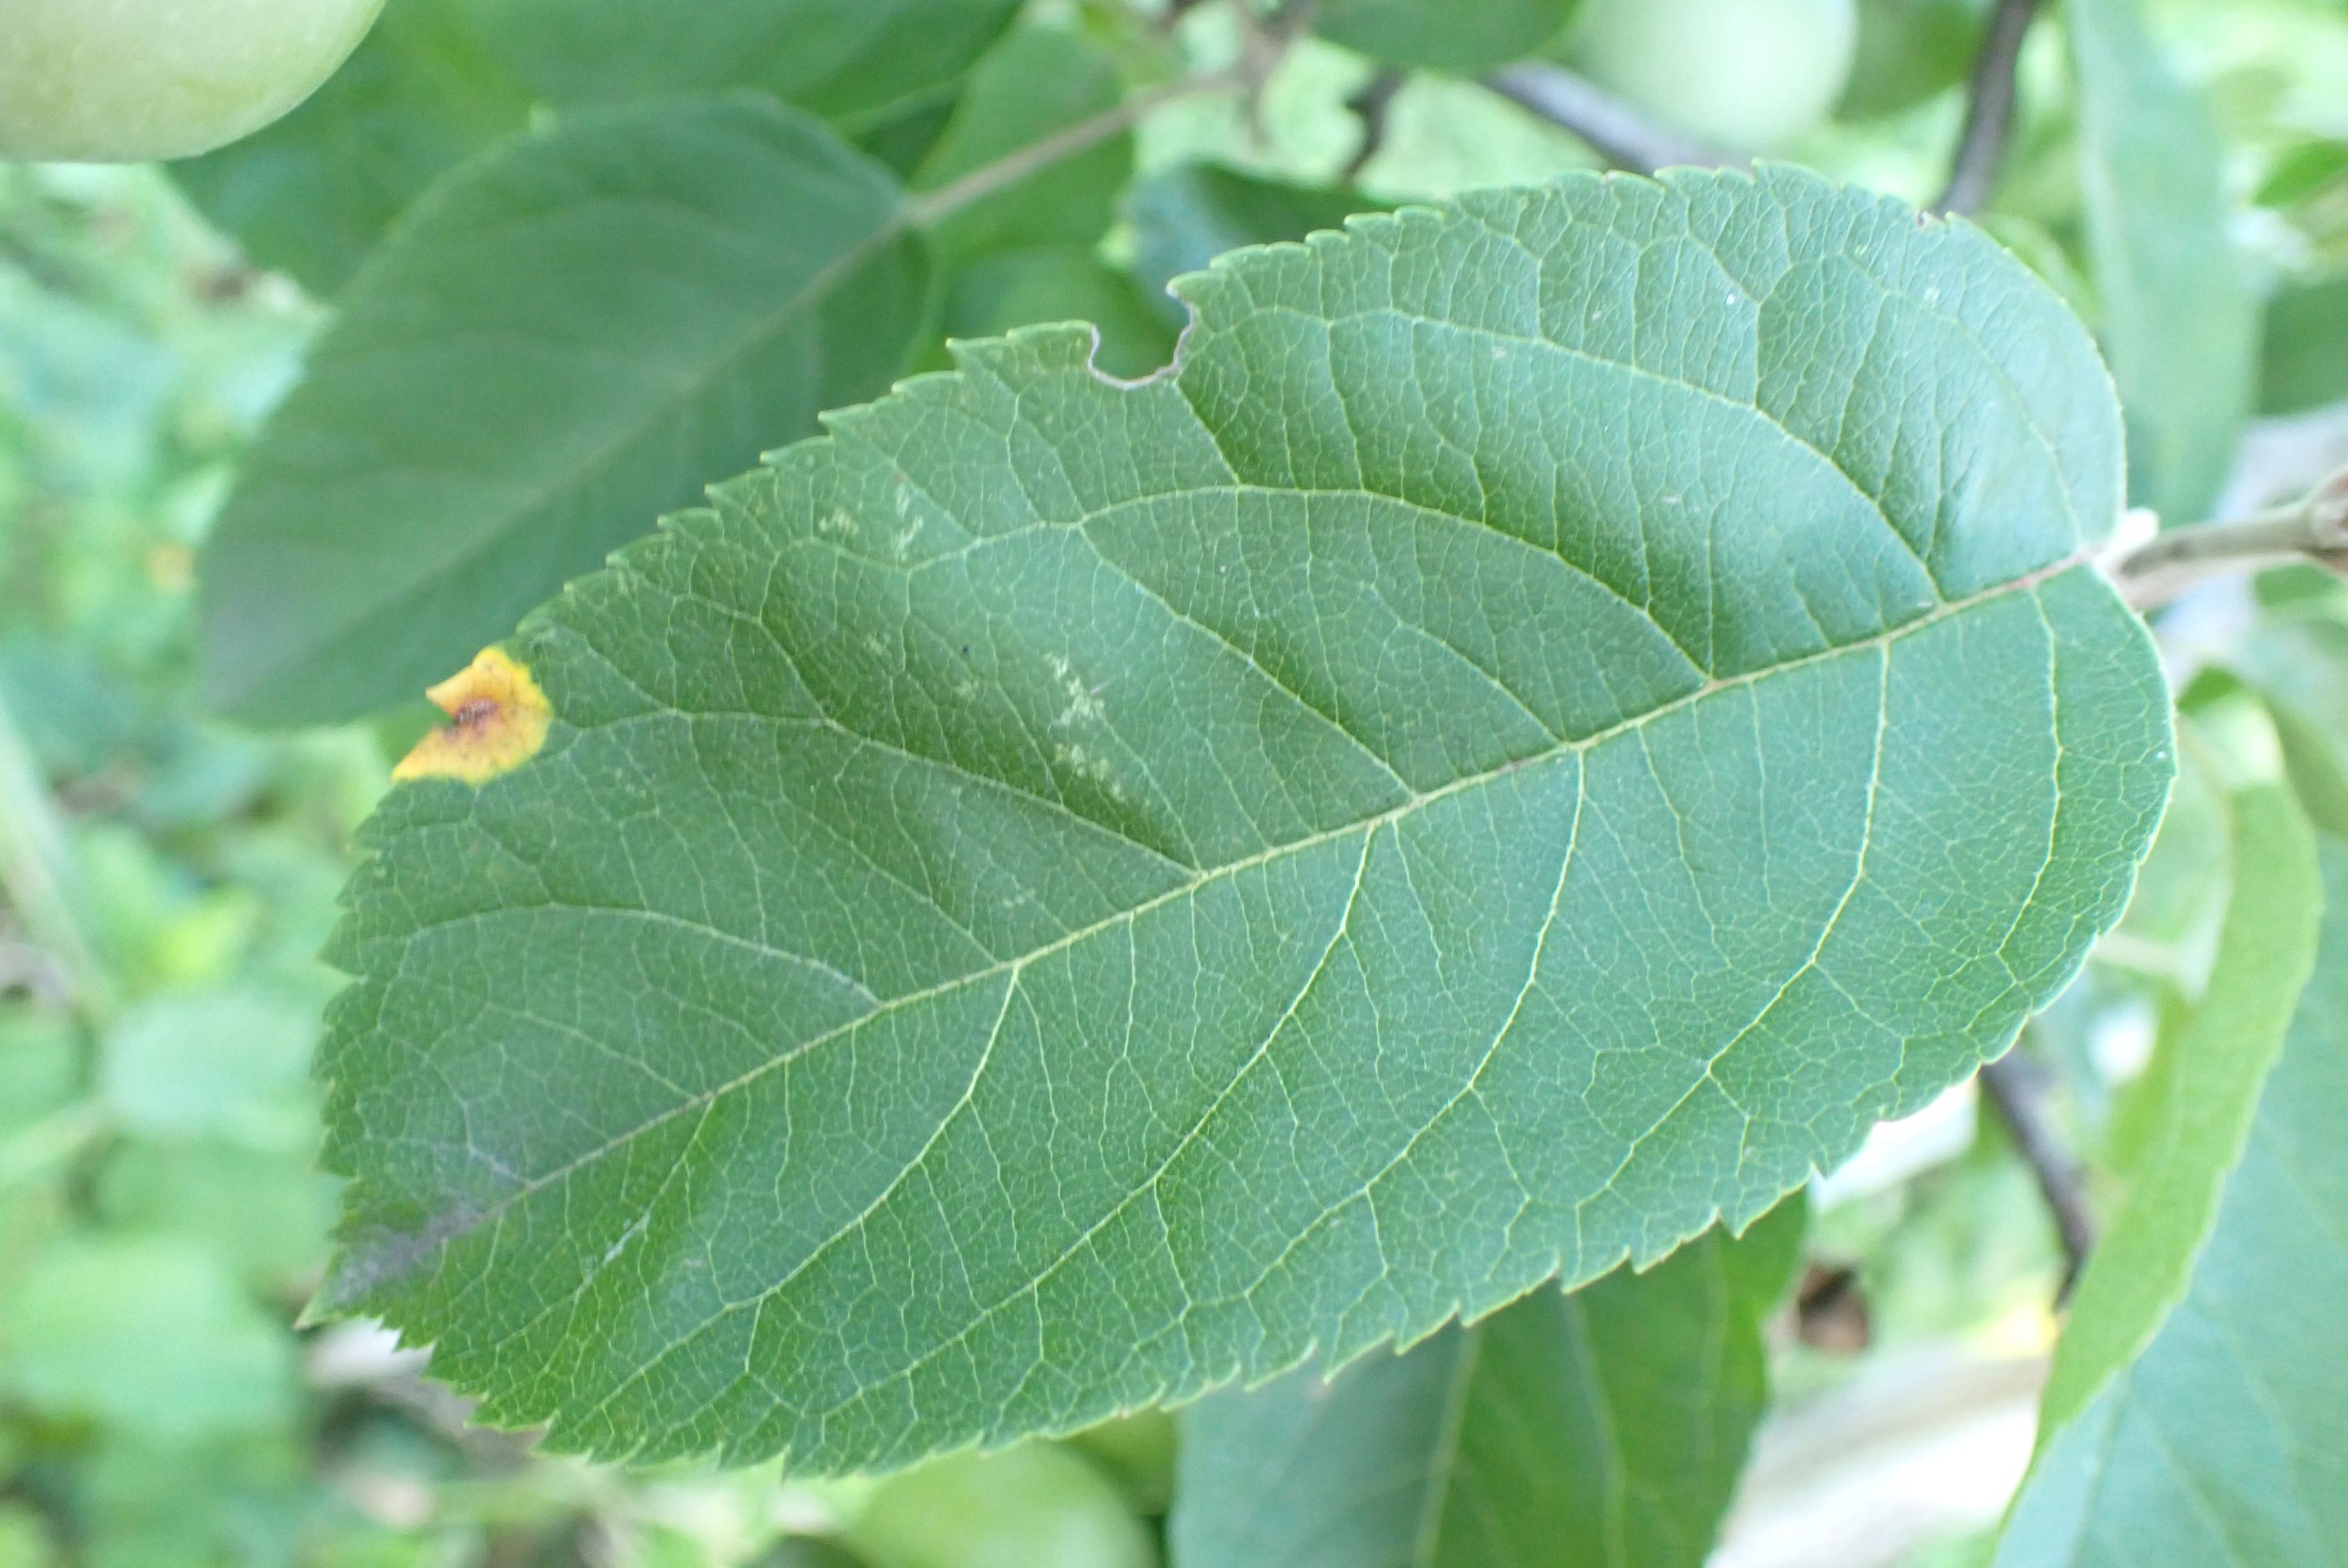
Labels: rust